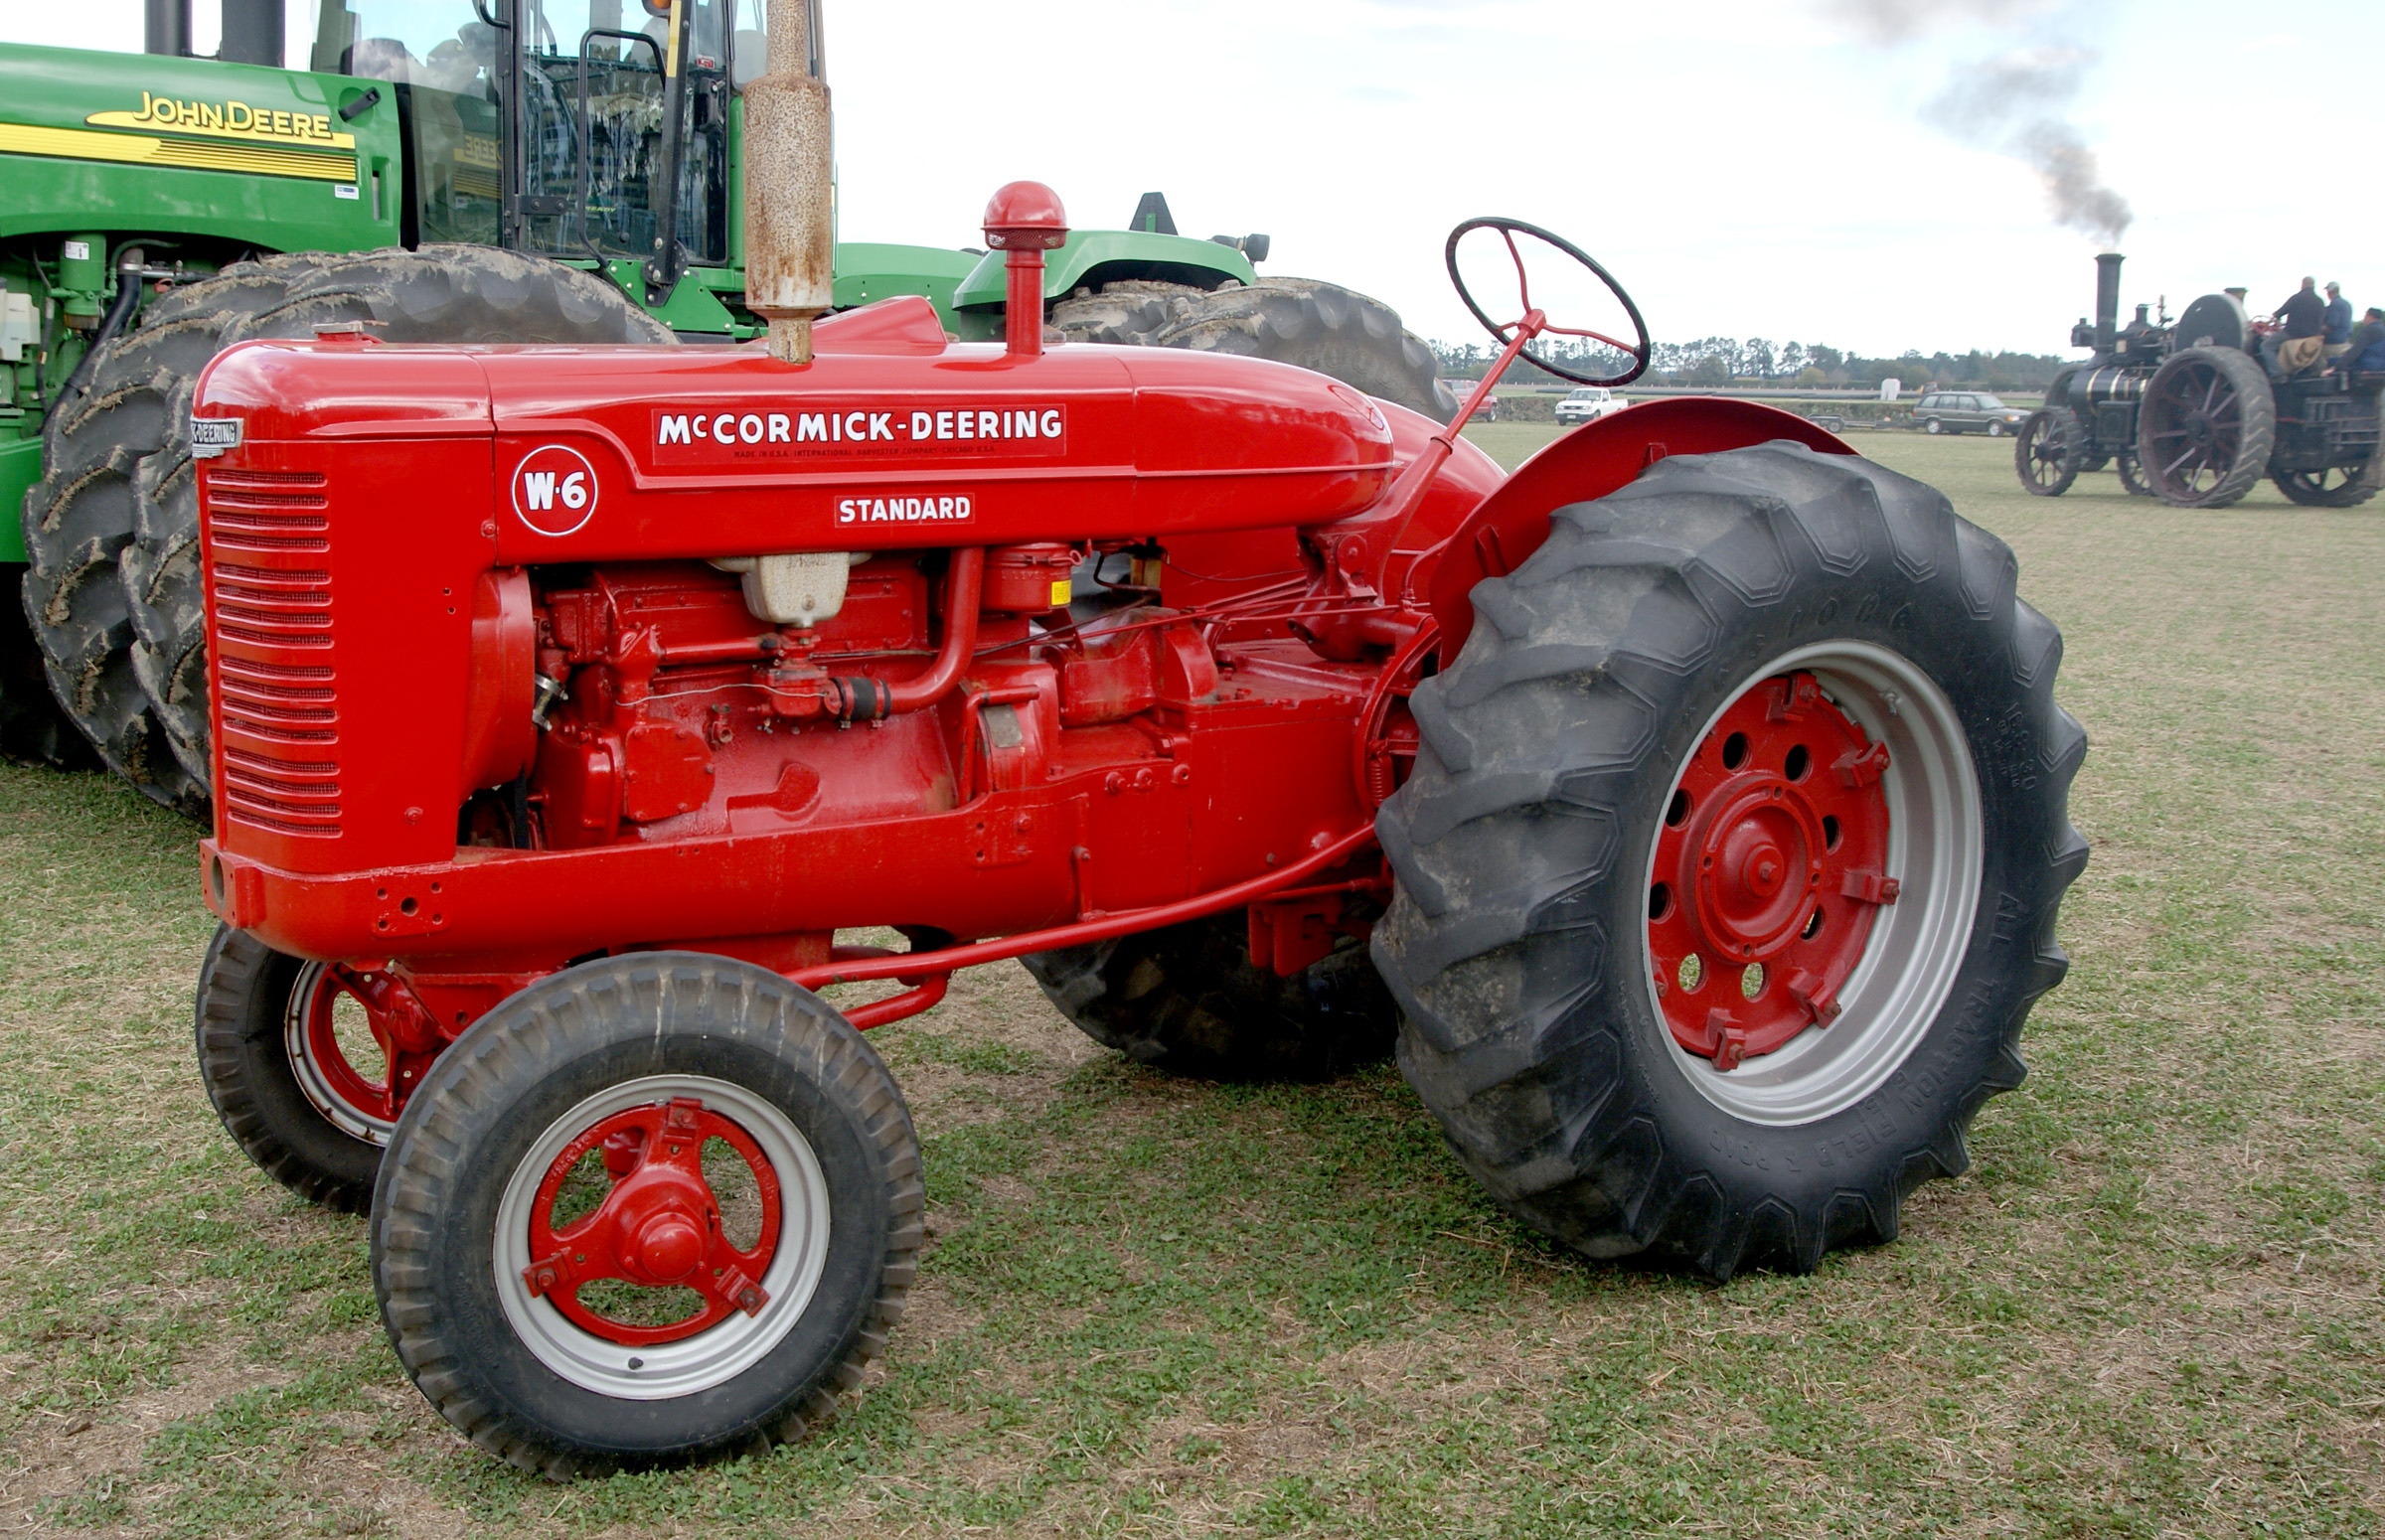
tractor, wheel, farming, vehicle, publicdomain, ploughing, tractorsdiggers, plowing, tractors, farmequimentmccormick, deering, wd40, agricultural machinery, land vehicle